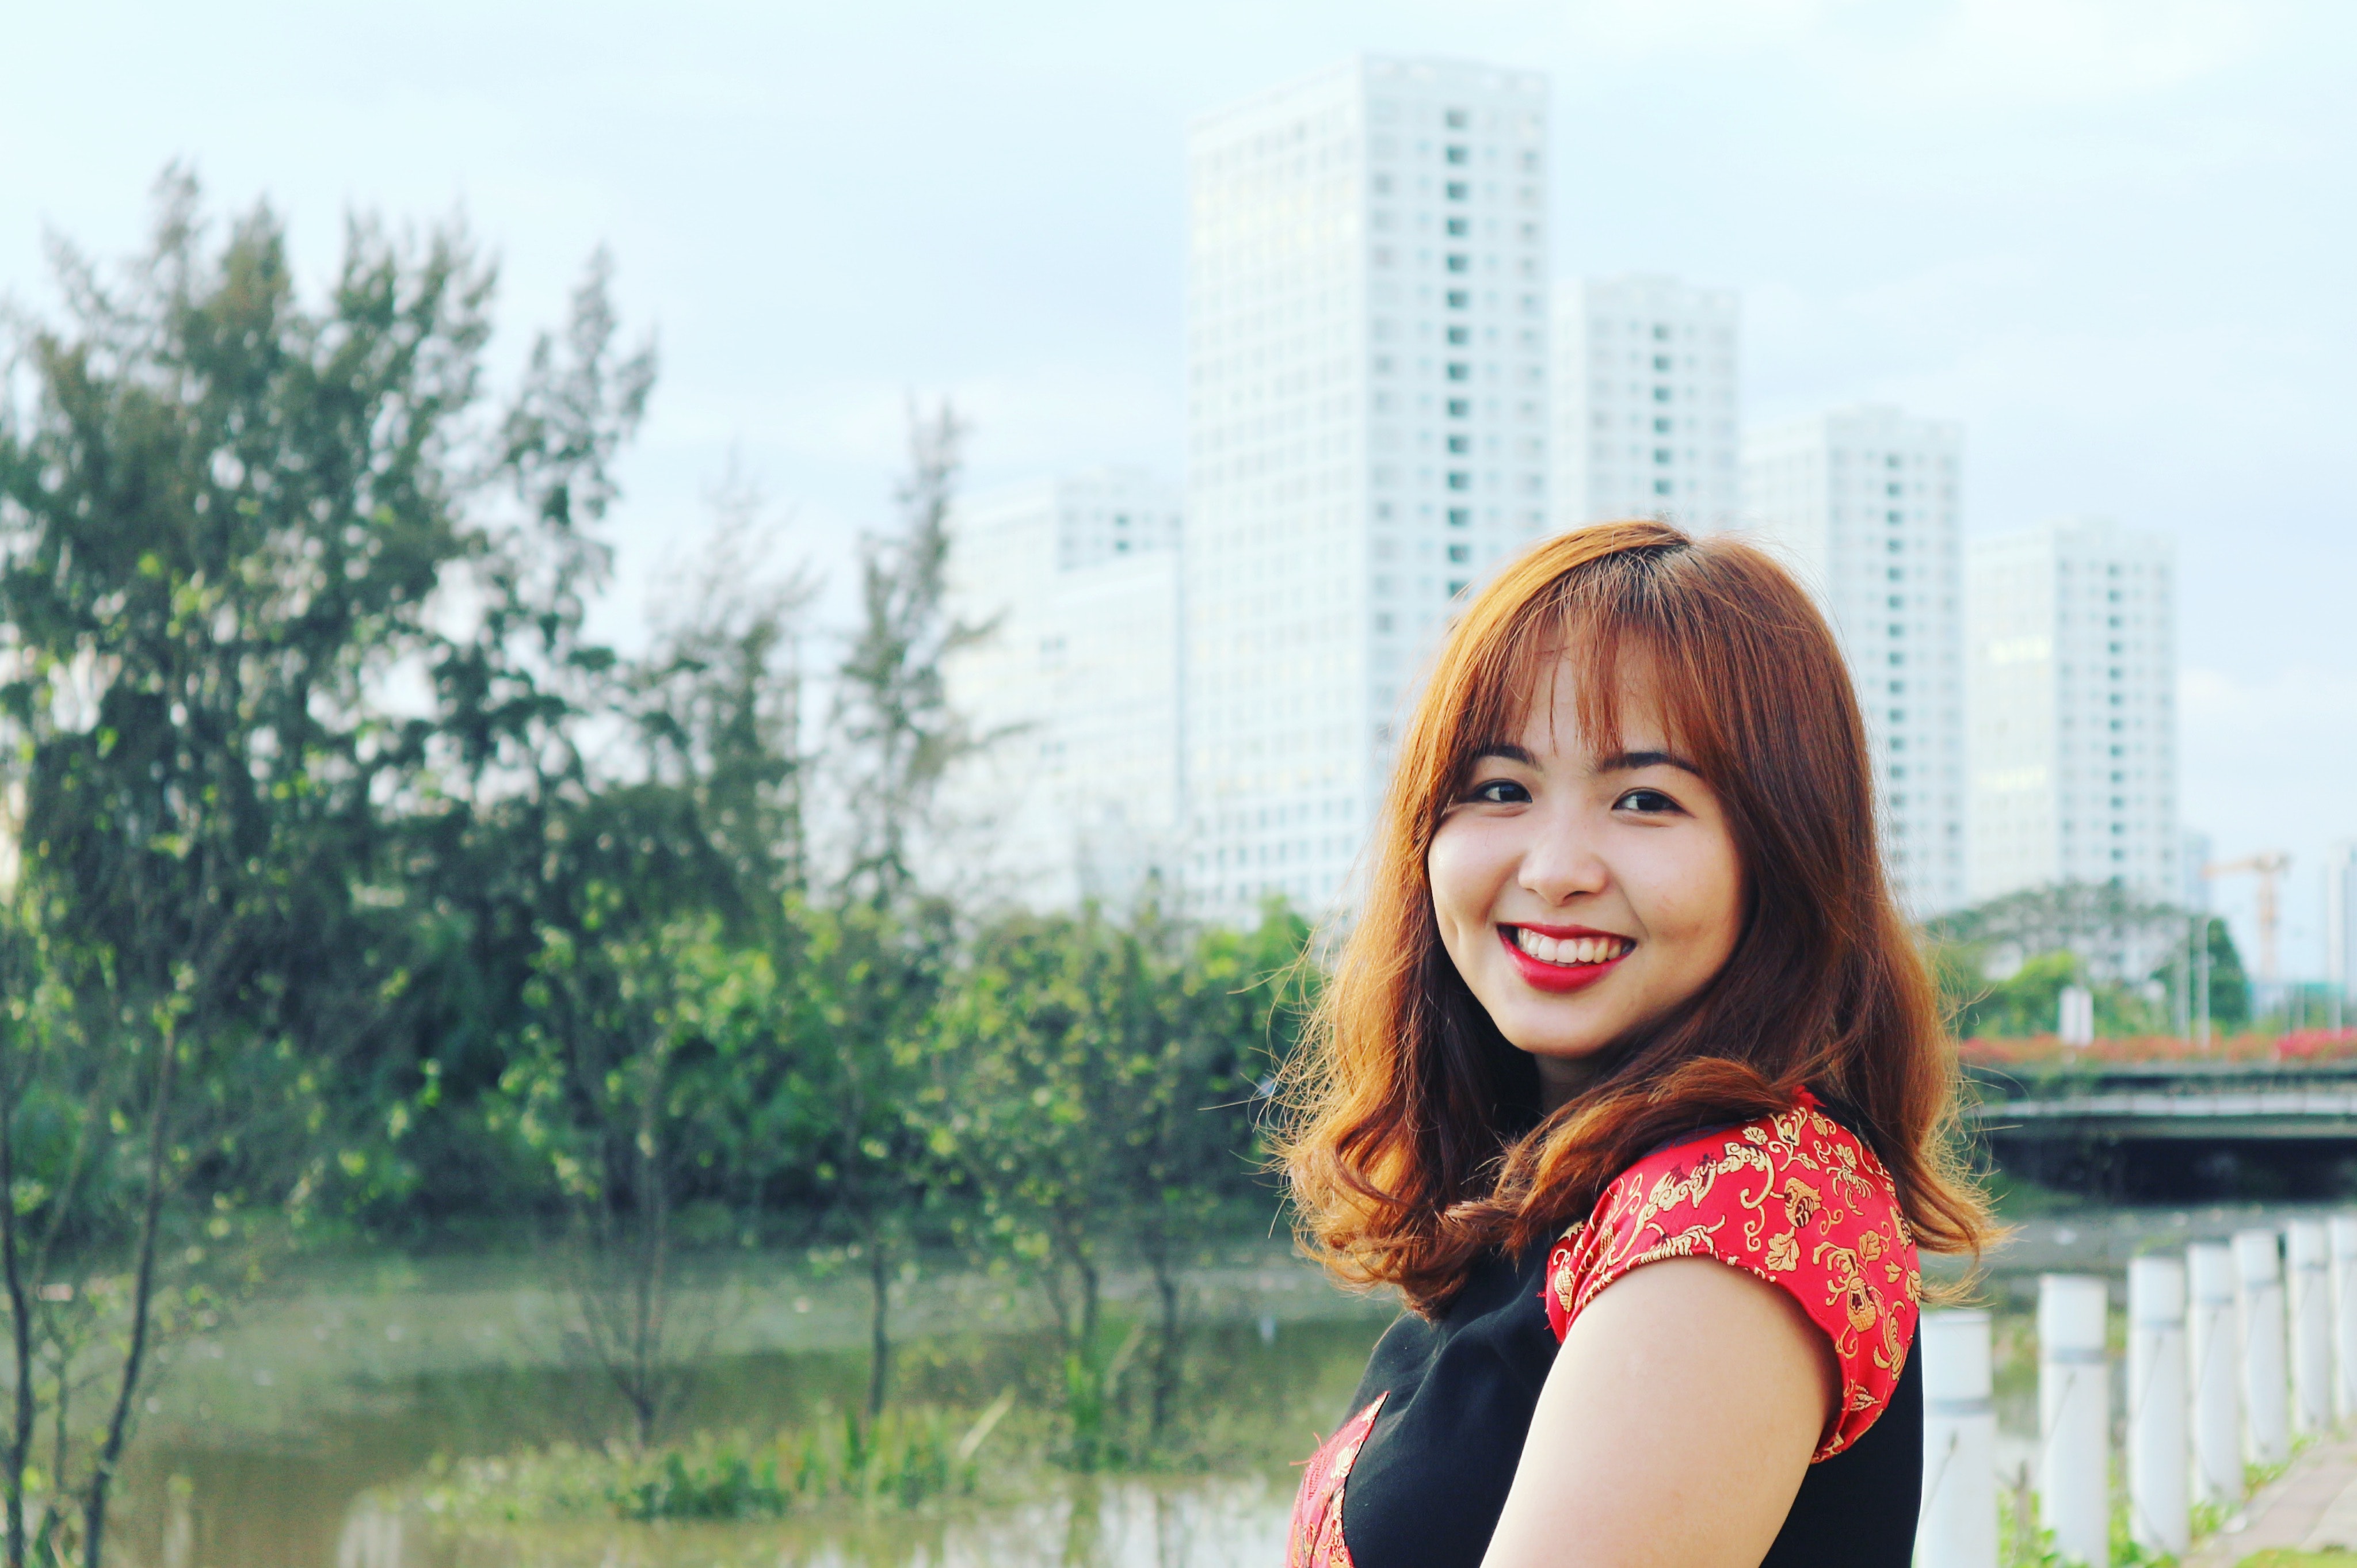
People in nature, hair, photograph, facial expression, beauty, smile, lip, photography, happy, long hair, summer, portrait photography, fun, grass, photo shoot, portrait, sunlight, plant, brown hair, red hair, flash photography, fawn